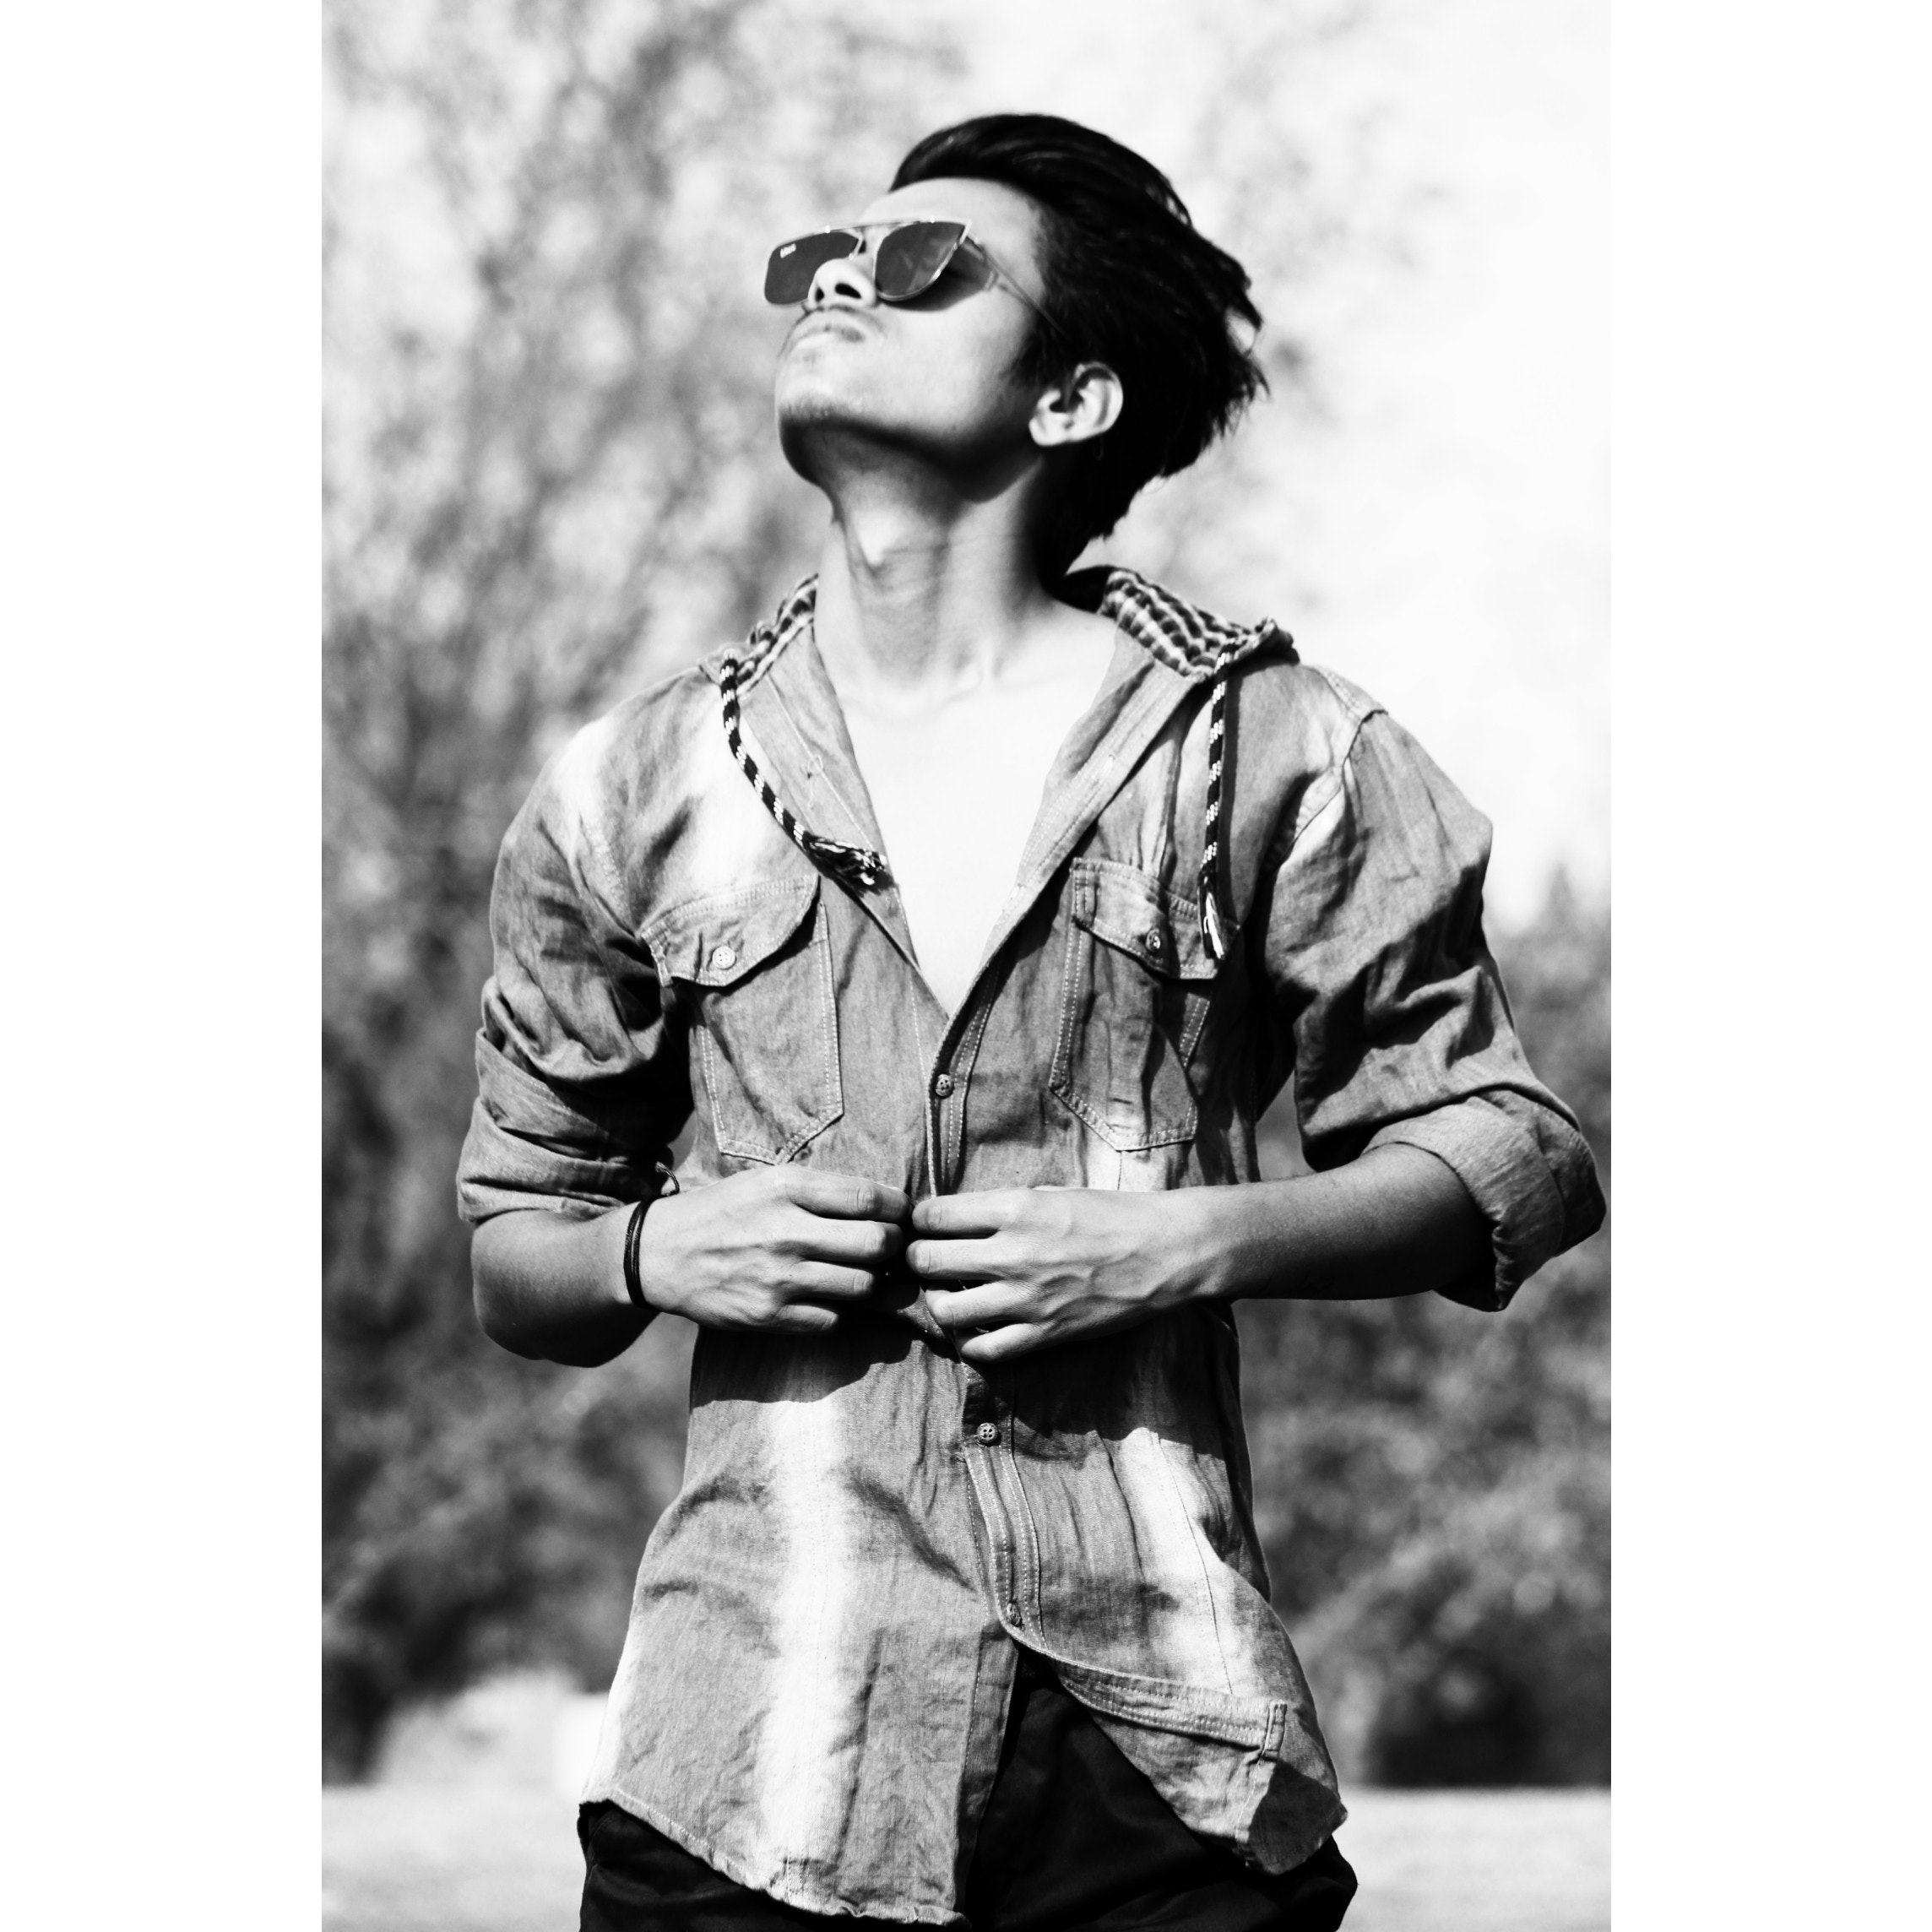
photograph, jacket, black and white, fashion, outerwear, photography, eyewear, stock photography, photo shoot, leather jacket, model, sleeve, leather, top, monochrome, style, denim, street fashion, gesture, glasses